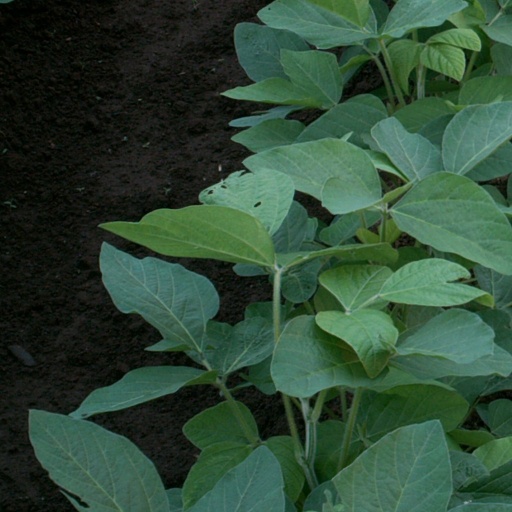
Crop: soybean